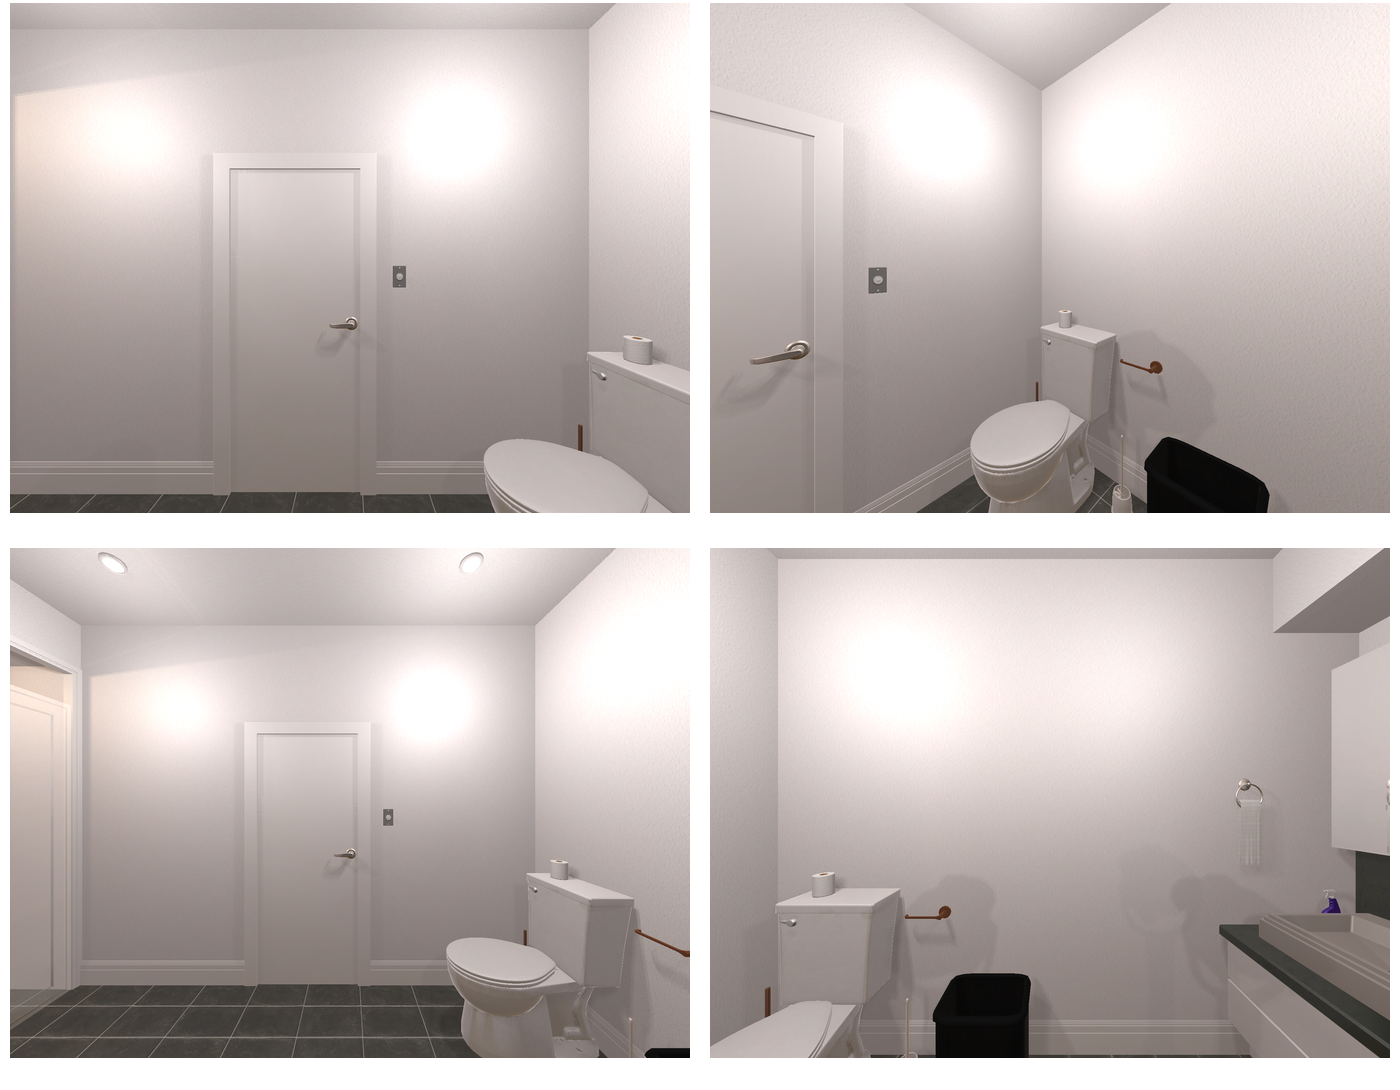Task instruction: Flush the toilet.
Answer: {"task_instruction": "Flush the toilet.", "nodes": ["handle", "toilet"], "edges": [{"functional_relationship": "control", "object1": "handle", "object2": "toilet", "spatial_relations": ["left_of", "higher_than", "behind"], "is_touching": true}], "action_type": "open", "function_type": "special_function"}